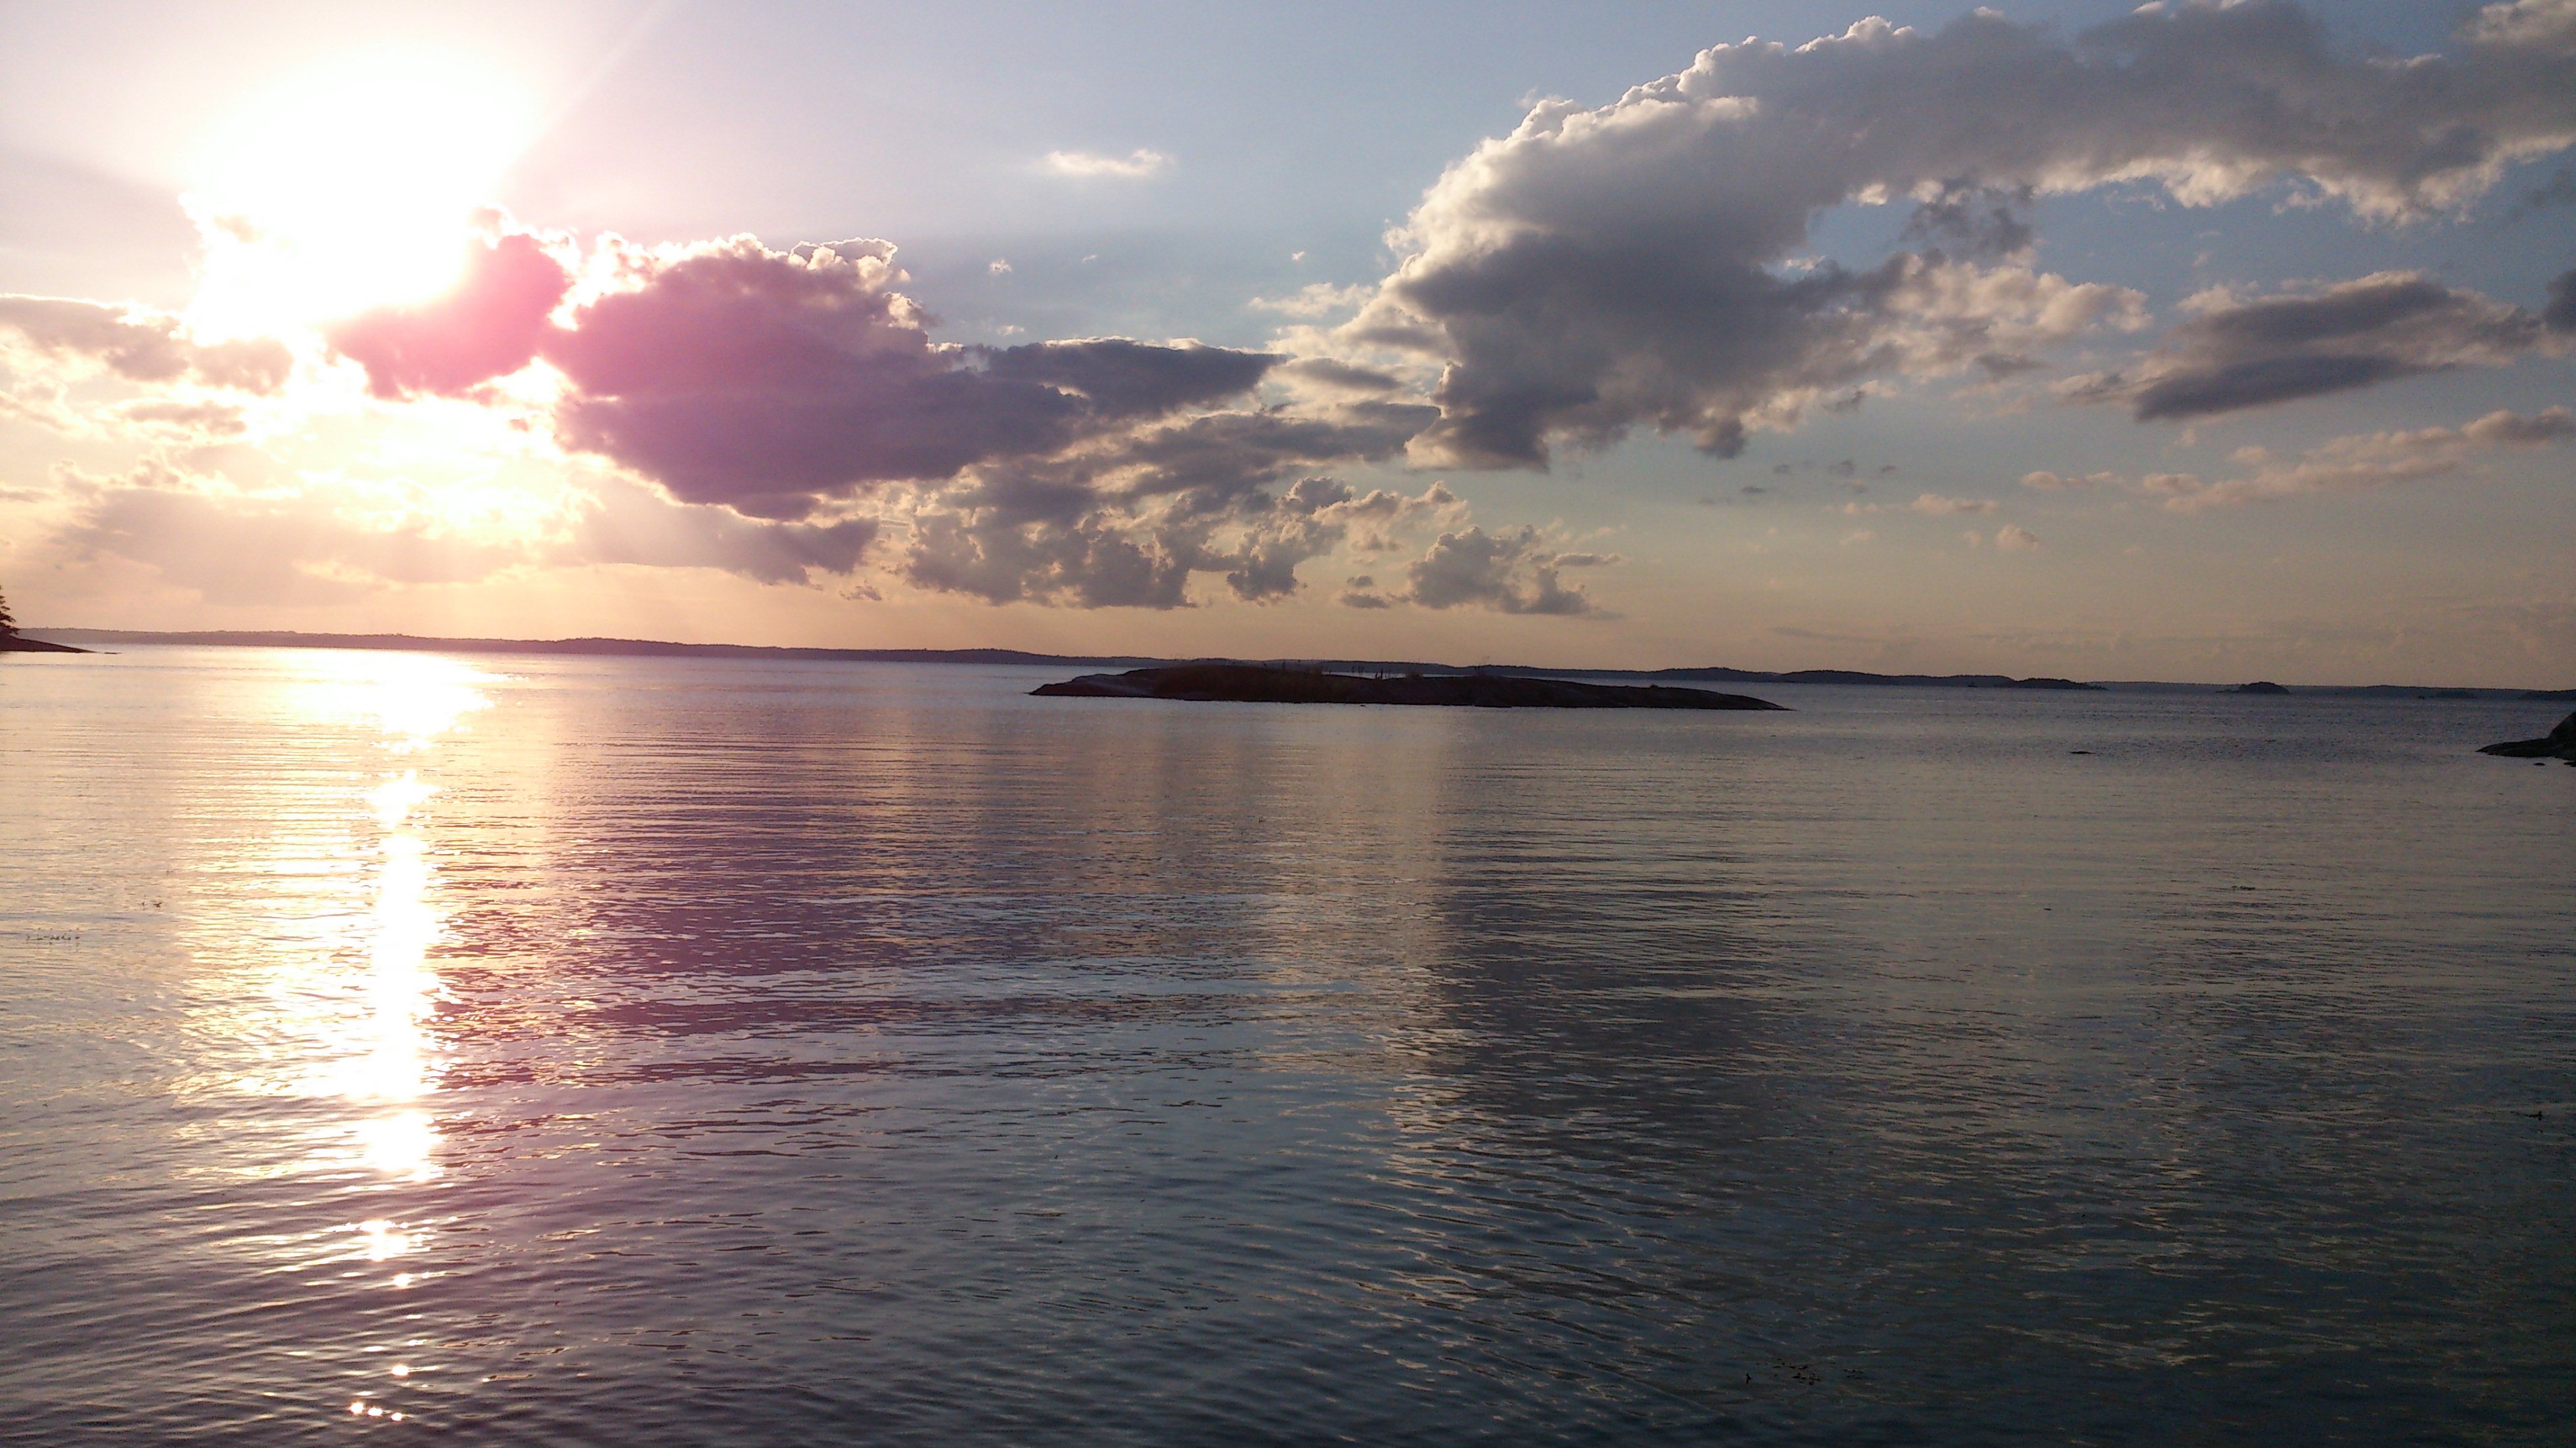
beach, sea, coast, water, ocean, horizon, cloud, sky, sun, sunrise, sunset, sunlight, morning, shore, lake, dawn, dusk, evening, reflection, vehicle, bay, loch, cloudy sky, afterglow, the stockholm archipelago, jungfrufj rden, fj rdh llan